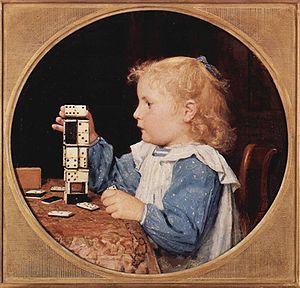
Albert Anker, né le 1ᵉʳ avril 1831 et mort le 16 juillet 1910 à Anet, est un illustrateur et peintre suisse. On l'appelle souvent le « peintre national » de la Suisse en raison de ses représentations populaires de la vie rurale de son pays au XIXᵉ siècle.
Les dominos sont un jeu de société d'origine chinoise, utilisant 28 pièces. On y joue généralement à deux, trois ou quatre personnes. Comme avec les cartes, il existe de nombreuses variantes de jeu. Les explications ci-dessous en donnent quelques exemples.